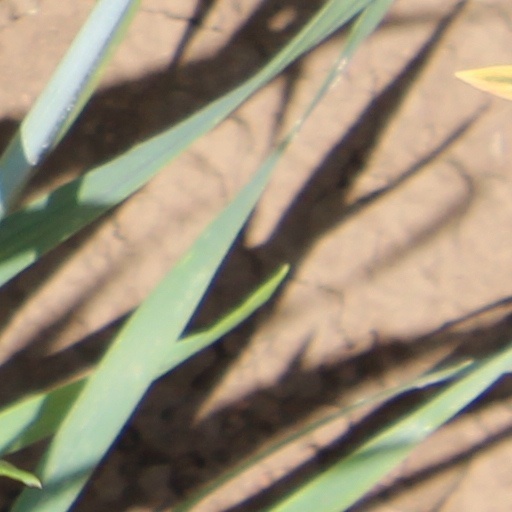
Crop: wheat